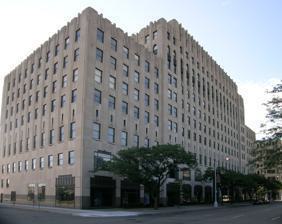
Building: Albert Kahn Building
Country: United States of America
Year built: 1930
United States historic place Albert Kahn Building U.S. National Register of Historic Places Location 7430 Second Avenue Detroit , Michigan Coordinates 42°22′15″N 83°4′38″W / 42.37083°N 83.07722°W / 42.37083; -83.07722 Built 1930 Architect Albert Kahn Architectural style Art Deco NRHP reference No. 80001922 Added to NRHP October 14, 1980 The Albert Kahn Building , formerly New Center Building , is an office building located at 7430 Second Avenue in the New Center area of Detroit , Michigan completed in 1931. The building was listed on the National Register of Historic Places in 1980. The New Center Building was built by the Fisher brothers (Frederick, Charles, William, Lawrence, Edward, Alfred and Howard) and designed by Albert Kahn . It is located diagonally across from the Fisher Building (also designed by Kahn and built by the Fishers). The ten-story building is architecturally similar to the Fisher Building, and the two are connected by an underground pedestrian tunnel. The building was originally designed to house office and retail space, but currently houses only offices. The building was renamed the Albert Kahn Building in 1988. From 1940 through 1980, part of the ground floor was occupied by Saks Fifth Avenue store number 4. As in the Fisher Building, Kahn used high quality materials to construct the New Center Building, including polished marble lobby floors and brass elevator doors. In June 2015, Southfield-based developer Redico LLC, in partnership with HFZ Capital Group of New York City and others purchased the Fisher Building and adjacent Albert Kahn Building, plus 2,000 parking spaces in two parking structures and three surface lots in New Center for $12.2 million at auction. Redico said the partnership plans to transition the two connected buildings into what it called a "true urban" mixed-use development , with a mix of office, retail, residential and entertainment uses. The multi-year project has a potential cost of $70 million to $80 million in addition to the purchase price. In June 2018, A joint venture between Northern Equities, and Lutz Real Estate bought the Albert Kahn building for $9.5 million from The Platform. Redevelopment plans costing $58 million, will create 211 apartments, and more than 75,000 square feet of retail, and commercial space, scheduled for completion in mid-2020. Tenants Detroit Public Schools : 3rd Floor Office of College & Career Readiness and Office of Fine Arts Office of Fine Arts Office of Health, Physical Education and Safety Detroit Windsor Dance Academy References